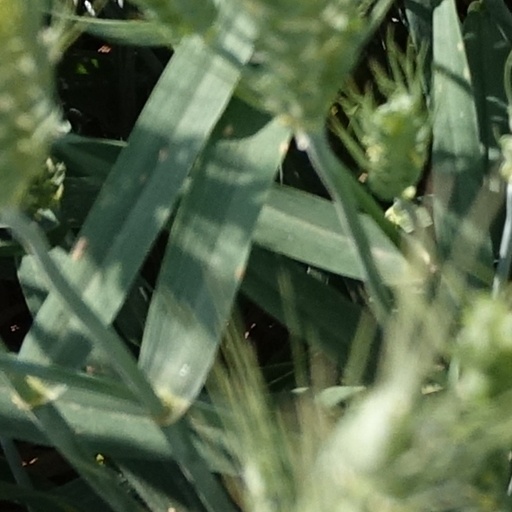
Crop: wheat